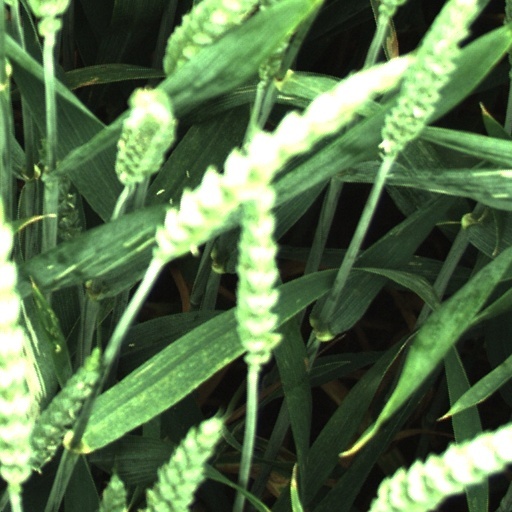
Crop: wheat